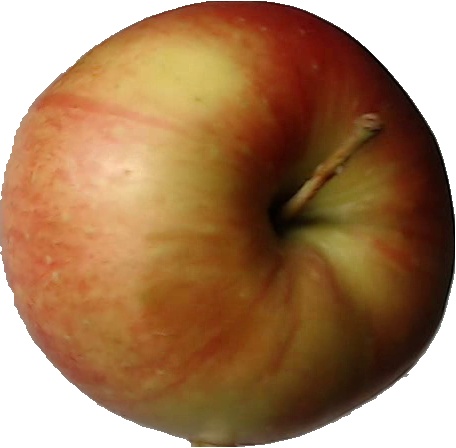
Label: apple_red_2